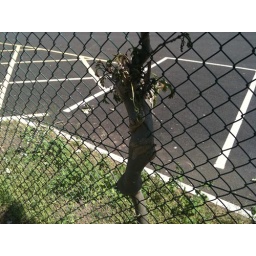
The fence had been here so long, a tree had grown around it.